Colosseum

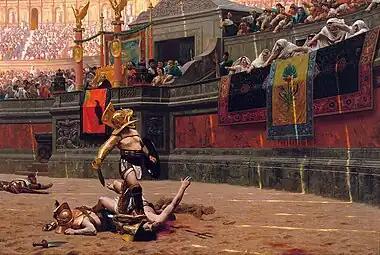
"Pollice Verso" ("Thumbs Down") by Jean-Léon Gérôme, 1872

According to the Codex-Calendar of 354, the Colosseum could accommodate 87,000 people, although modern estimates put the figure at around 50,000. They were seated in a tiered arrangement that reflected the rigidly stratified nature of Roman society. Special boxes were provided at the north and south ends respectively for the Emperor and the Vestal Virgins, providing the best views of the arena. Flanking them at the same level was a broad platform or "podium" for the senatorial class, who were allowed to bring their own chairs. The names of some 5th century senators can still be seen carved into the stonework, presumably reserving areas for their use.